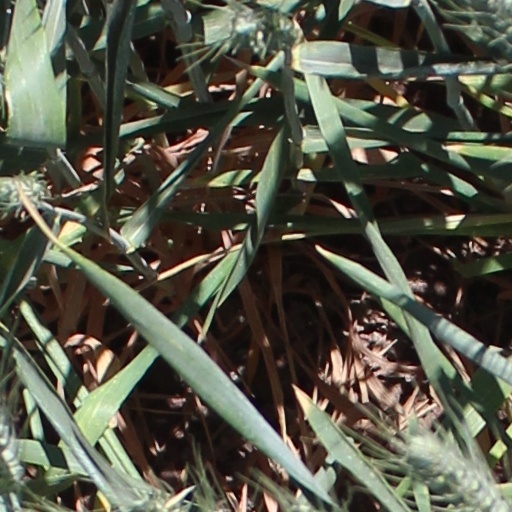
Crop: wheat